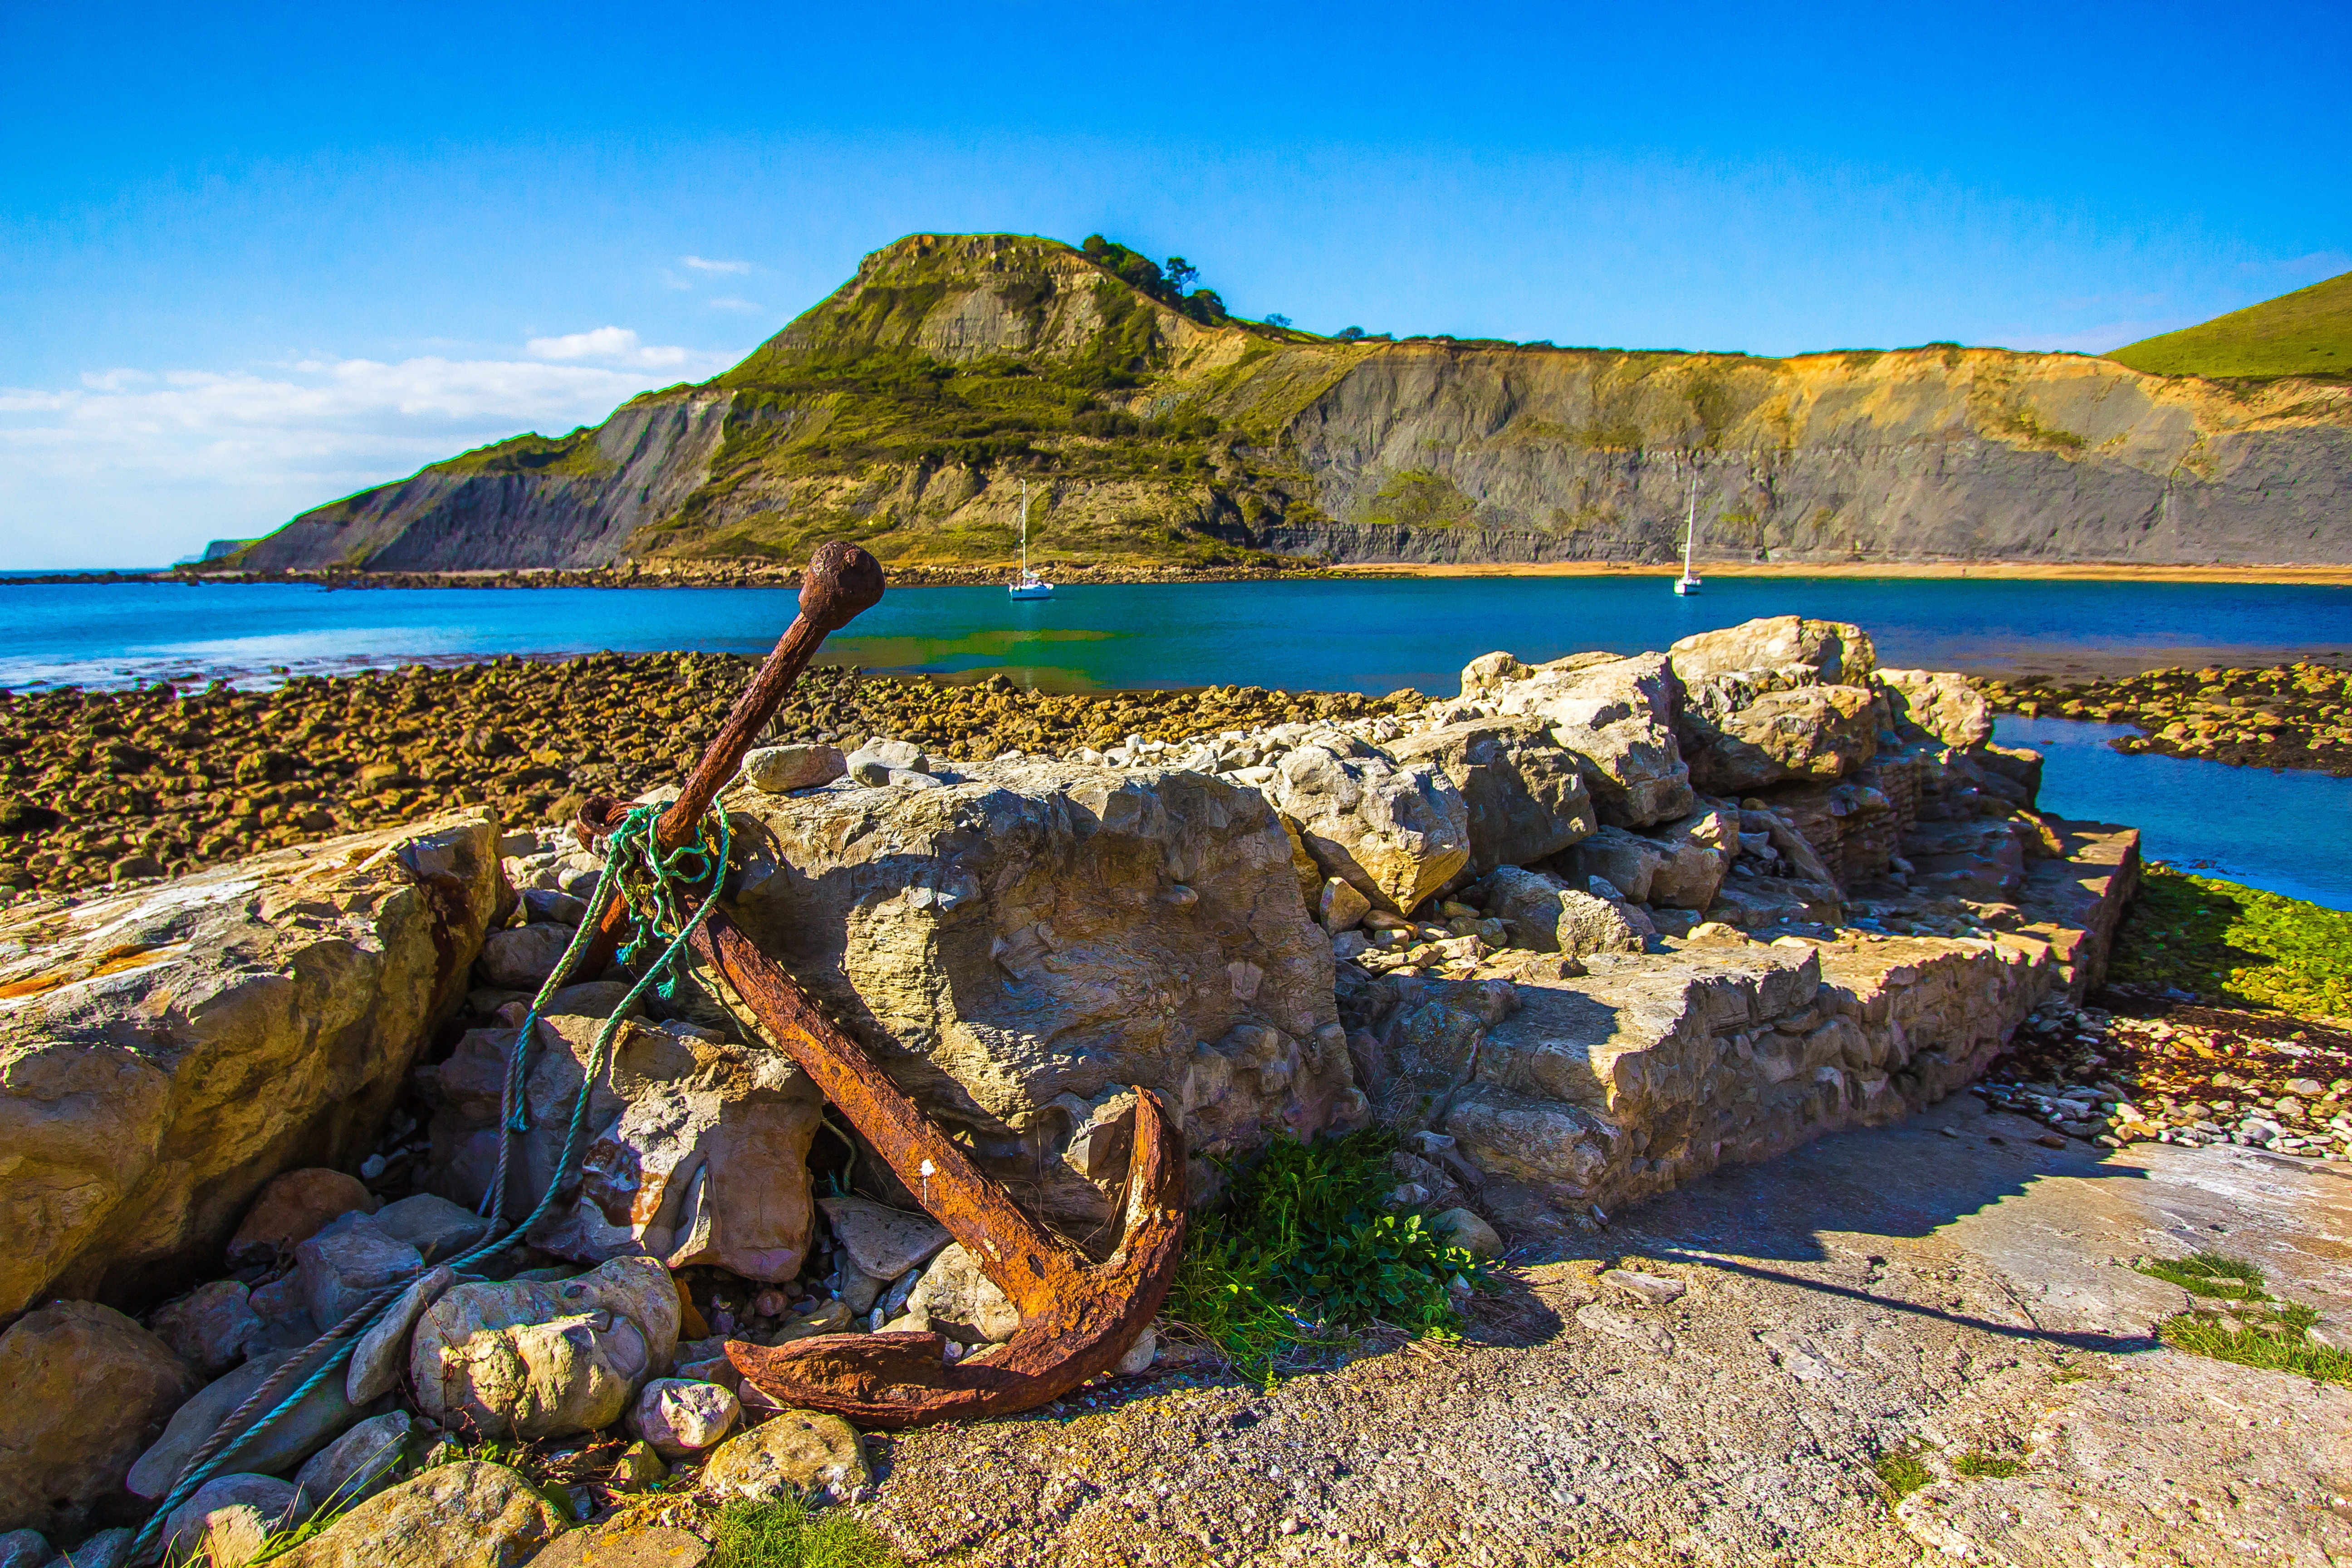
beach, landscape, sea, coast, rock, ocean, shore, lake, vacation, cove, bay, island, tourism, terrain, body of water, anchor, cape, dorset, landform, jurassic coast